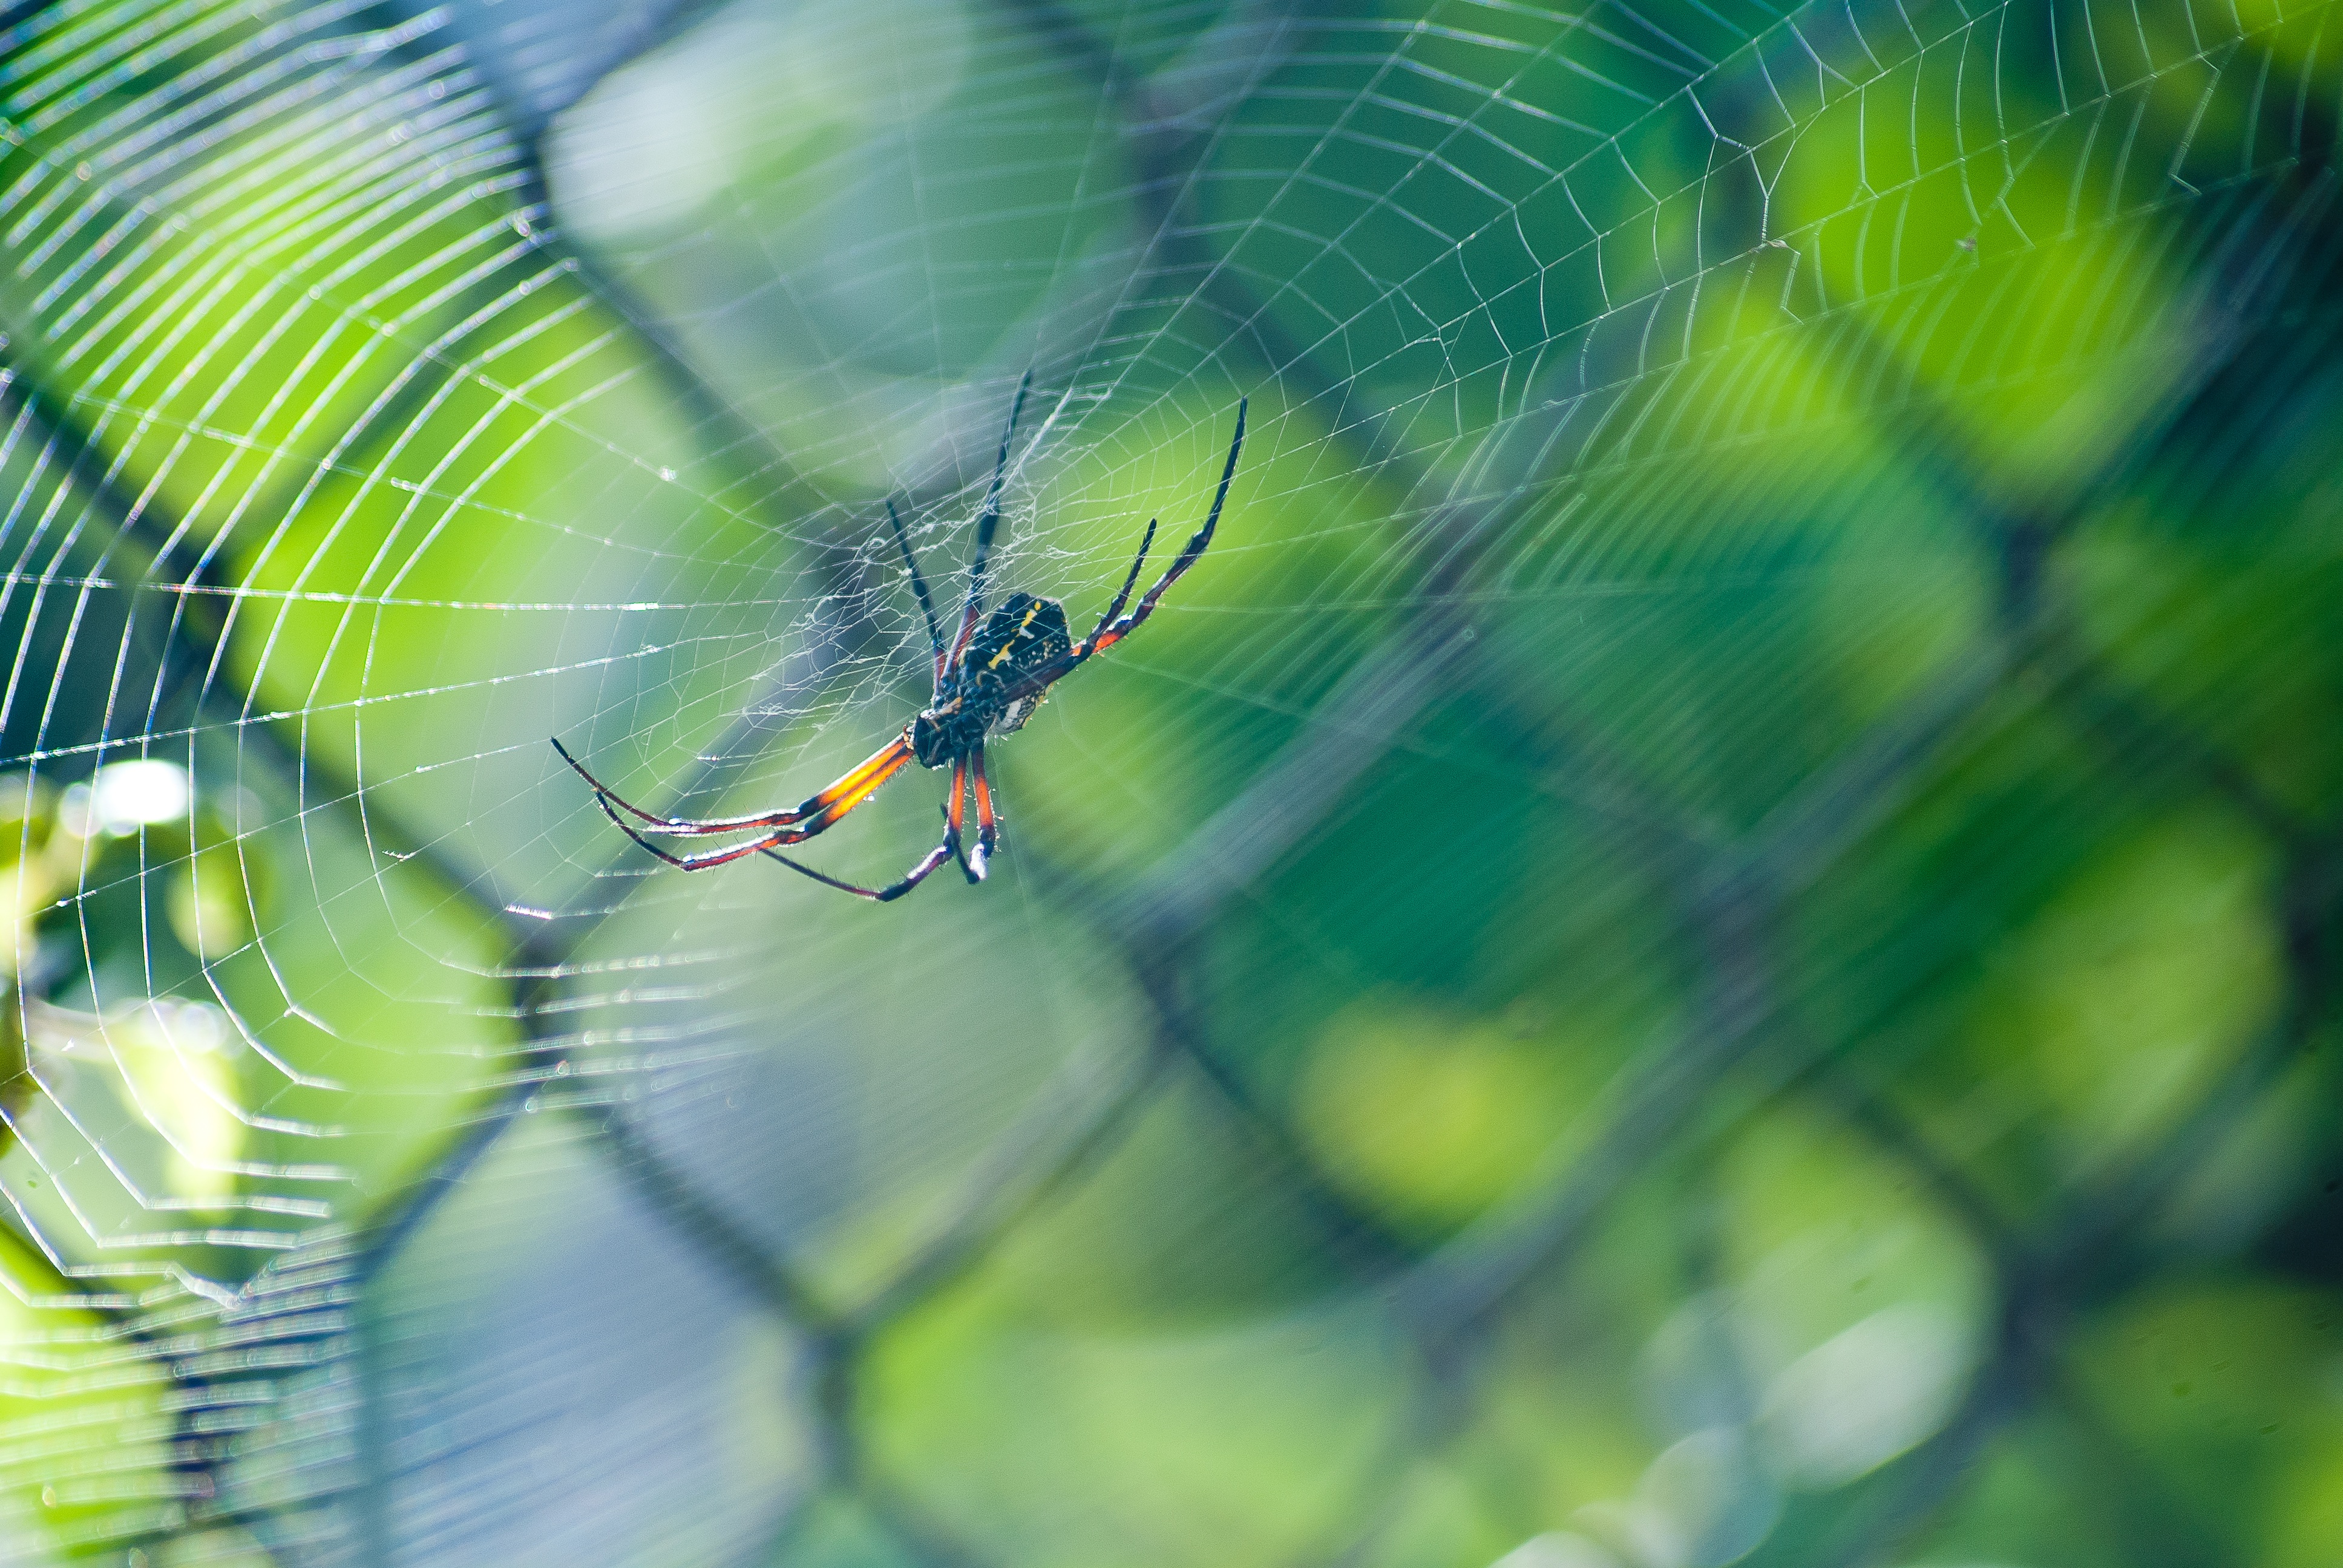
wing, photography, web, green, insect, macro, fauna, invertebrate, spider web, close up, spider, dragonfly, arachnid, macro photography, arthropod, dragonflies and damseflies